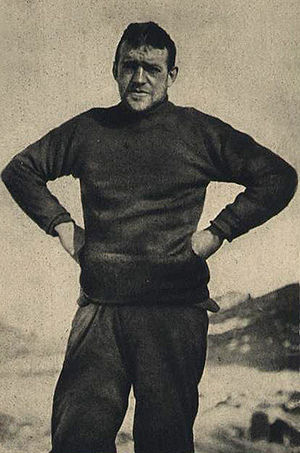
Nimrod-ekspeditionen 1907–09 / Efterspil
Sir Ernest Shackleton: "Det Nansen er for nord, er Shackleton for syd" – Roald Amundsen.
"Nimrod-ekspeditionen var den første af tre ekspeditioner, som Ernest Shackleton ledede til Antarktis. Hovedmålet var at blive først til at nå Sydpolen, endvidere havde ekspeditionen en række geografiske og andre videnskabelige formål. Ekspeditionen nåede 88° 23' sydlig bredde, til da det sydligste punkt nået af mennesker og kun 97 nautiske mil fra Sydpolen. De fleste beretninger om ekspeditionen opgiver afstanden ""97 miles"" uden at opgive tilsvarende i engelske miles; symbolikken af at være indenfor 100 miles fra Sydpolen blev anset som vigtigst af alle. Ekspeditionen var den første til at bestige Mount Erebus, den næsthøjeste vulkan i Antarktis, og en separat gruppe ledet af den walisisk-australske geolog og professor Edgeworth David nåede den beregnede position for den magnetiske sydpol.